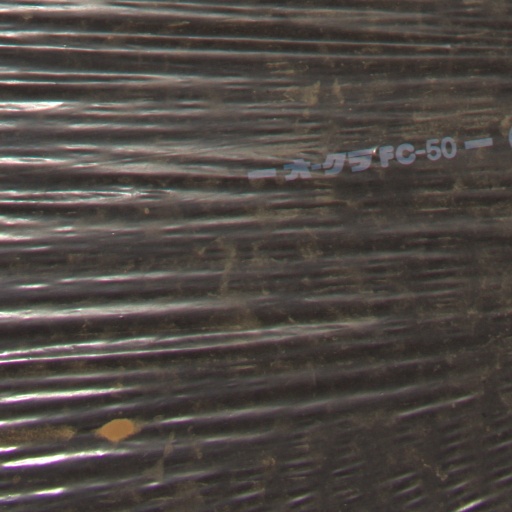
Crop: Jerusalem artichoke